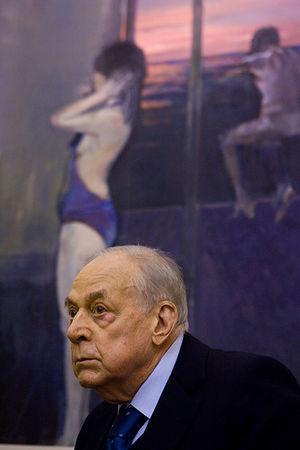
Alberto Sughi est un peintre italien contemporain.